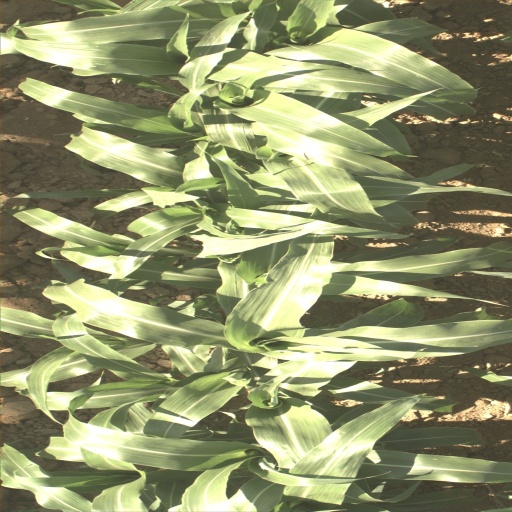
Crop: sorghum